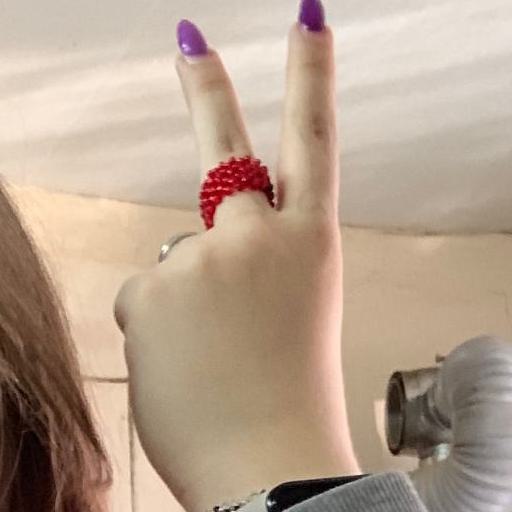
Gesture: peace_inverted